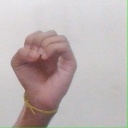
अक्षर: ऊ